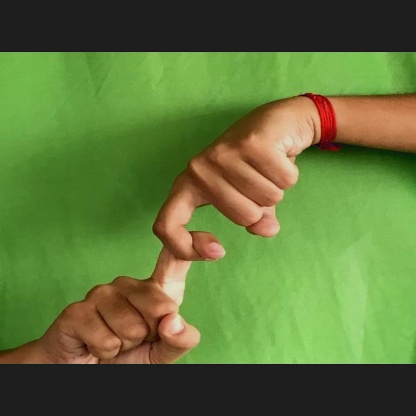
Mudra: Pasha